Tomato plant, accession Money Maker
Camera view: horizontal (90 deg, fisheye); turntable rotation: 90 degrees
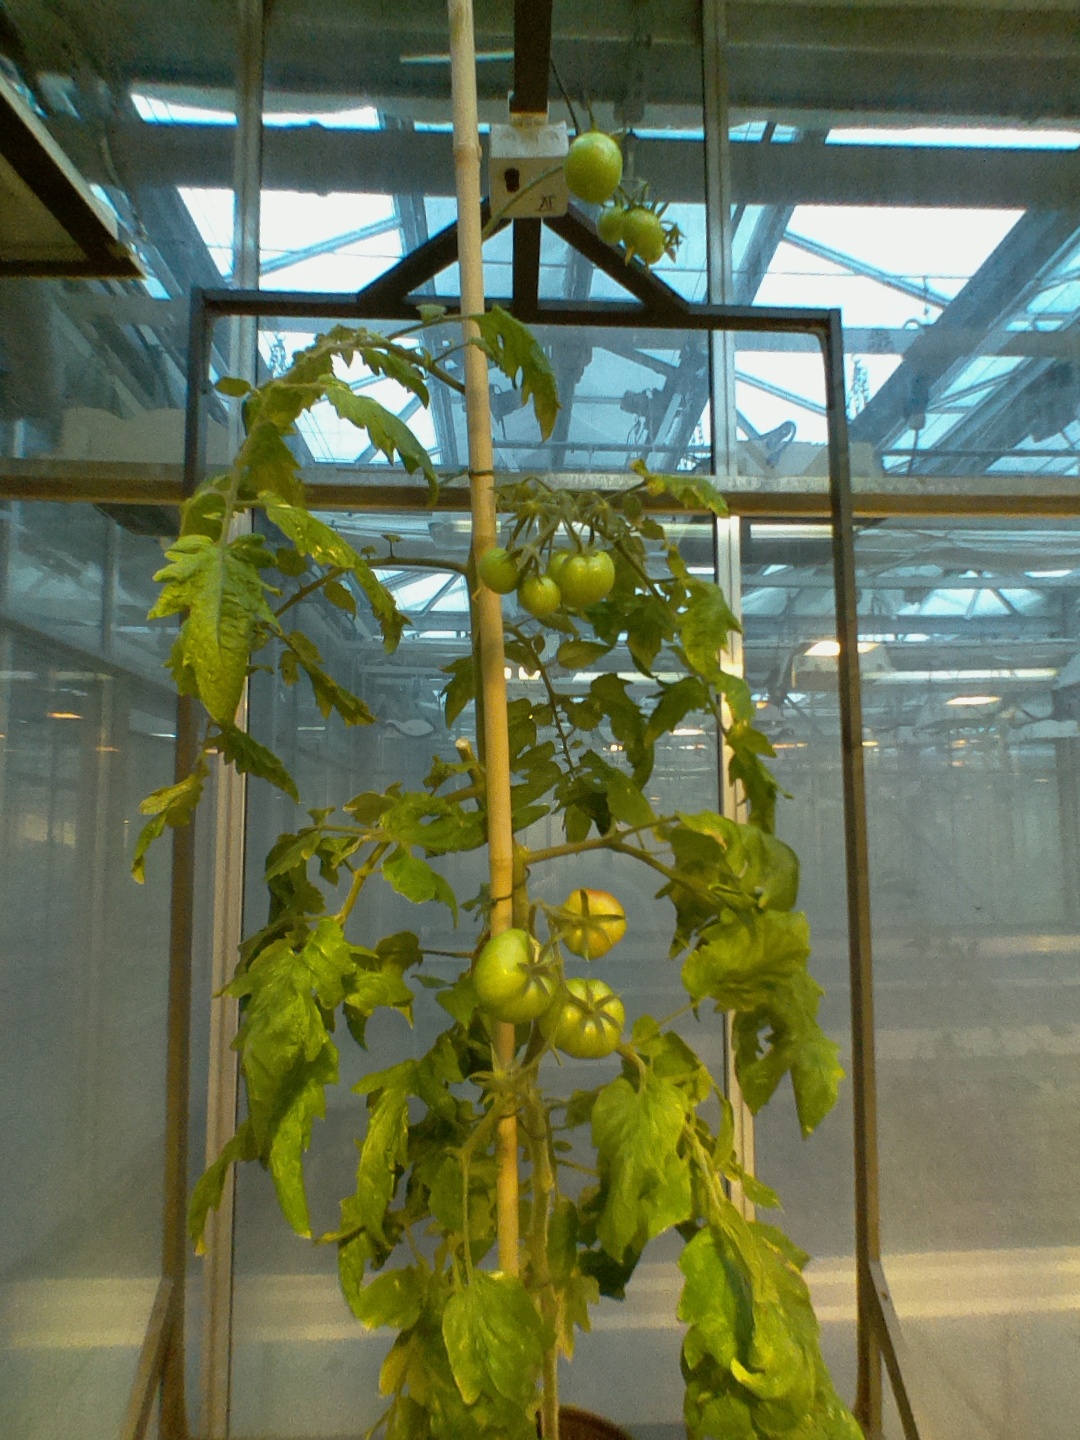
BBCH growth stage 80: fruits start showing typical ripe color (orange -> red)